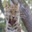
Label: leopard